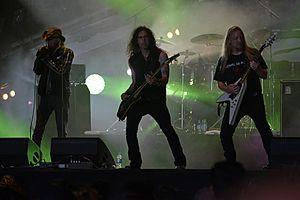
Concert du groupe de métal américain Sanctuary au Hellfest 2017.